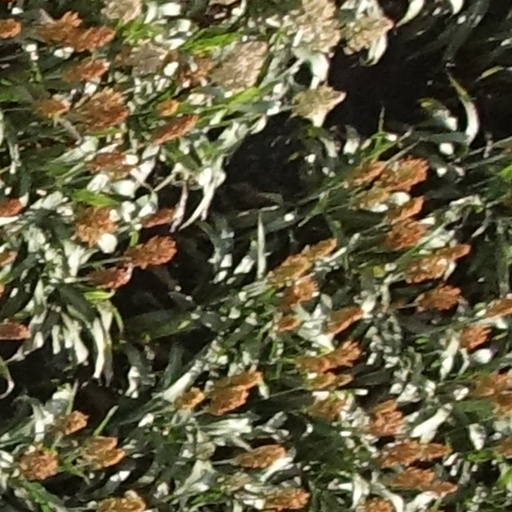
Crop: sorghum